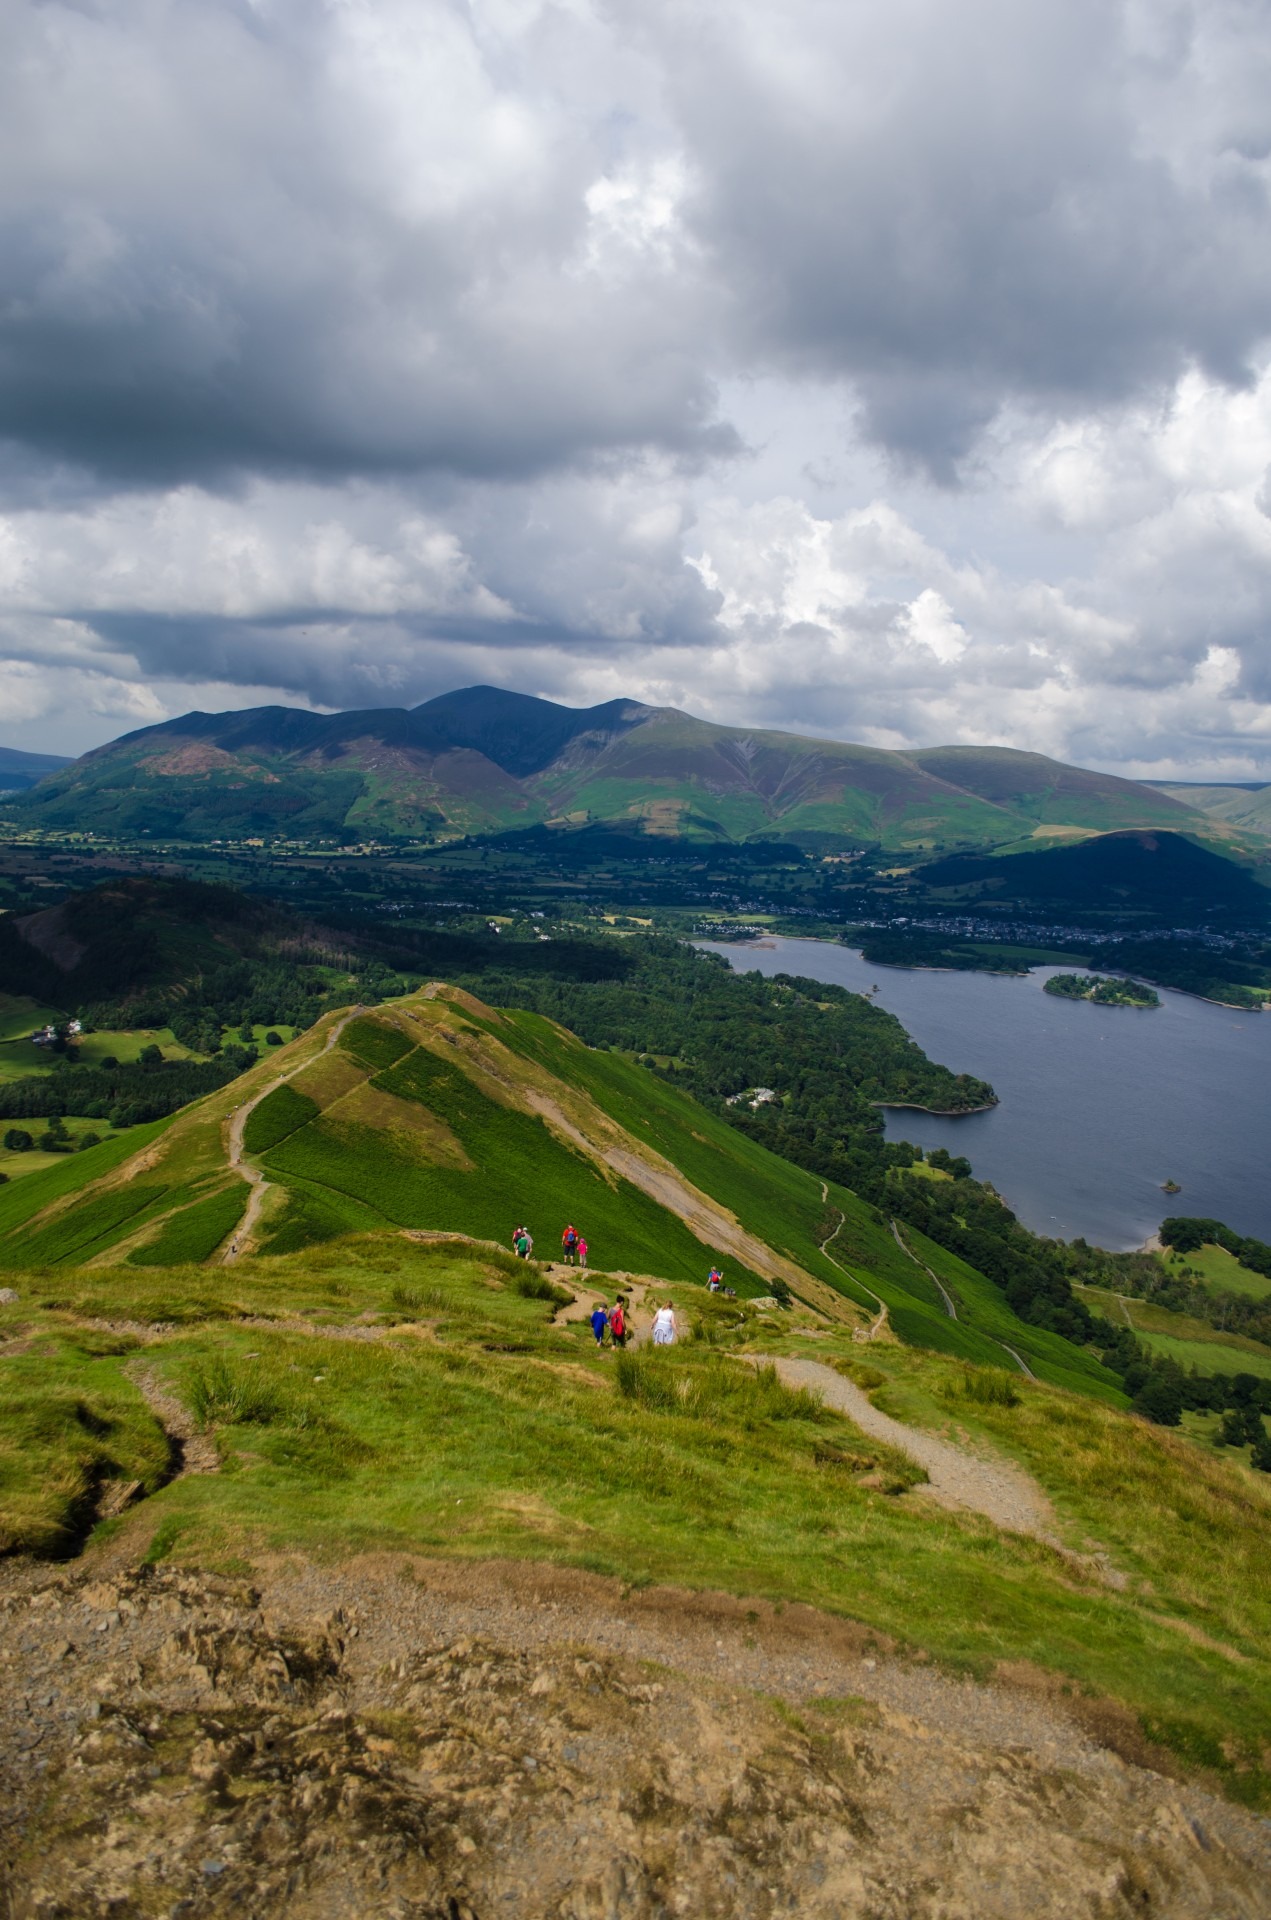
landscape, coast, tree, water, nature, grass, mountain, cloud, people, sky, meadow, cloudy, leaf, hill, lake, adventure, valley, mountain range, summer, spring, green, reservoir, highland, ridge, leaves, england, sunny, north, mountains, alps, seasons, plateau, nice, fell, colored, loch, rural area, lake district, mountain pass, geographical feature, mountainous landforms